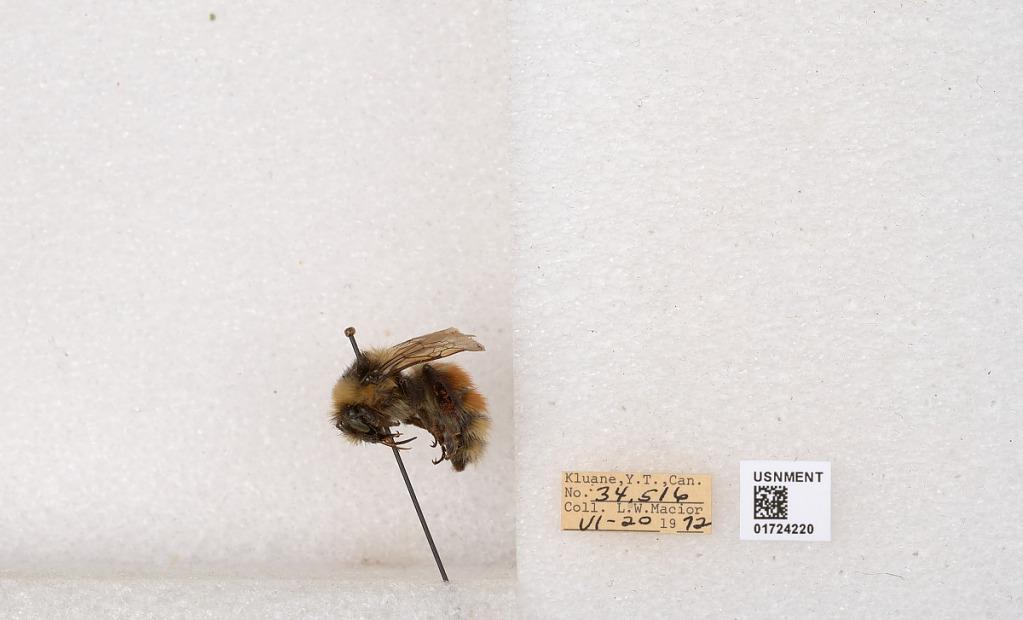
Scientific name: Bombus (Pyrobombus) sylvicola Kirby
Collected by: L. Macior
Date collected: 1972-6-20
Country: Canada
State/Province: Yukon Territory
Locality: Kluane National Park and Reserve
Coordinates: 60.7493, -139.504